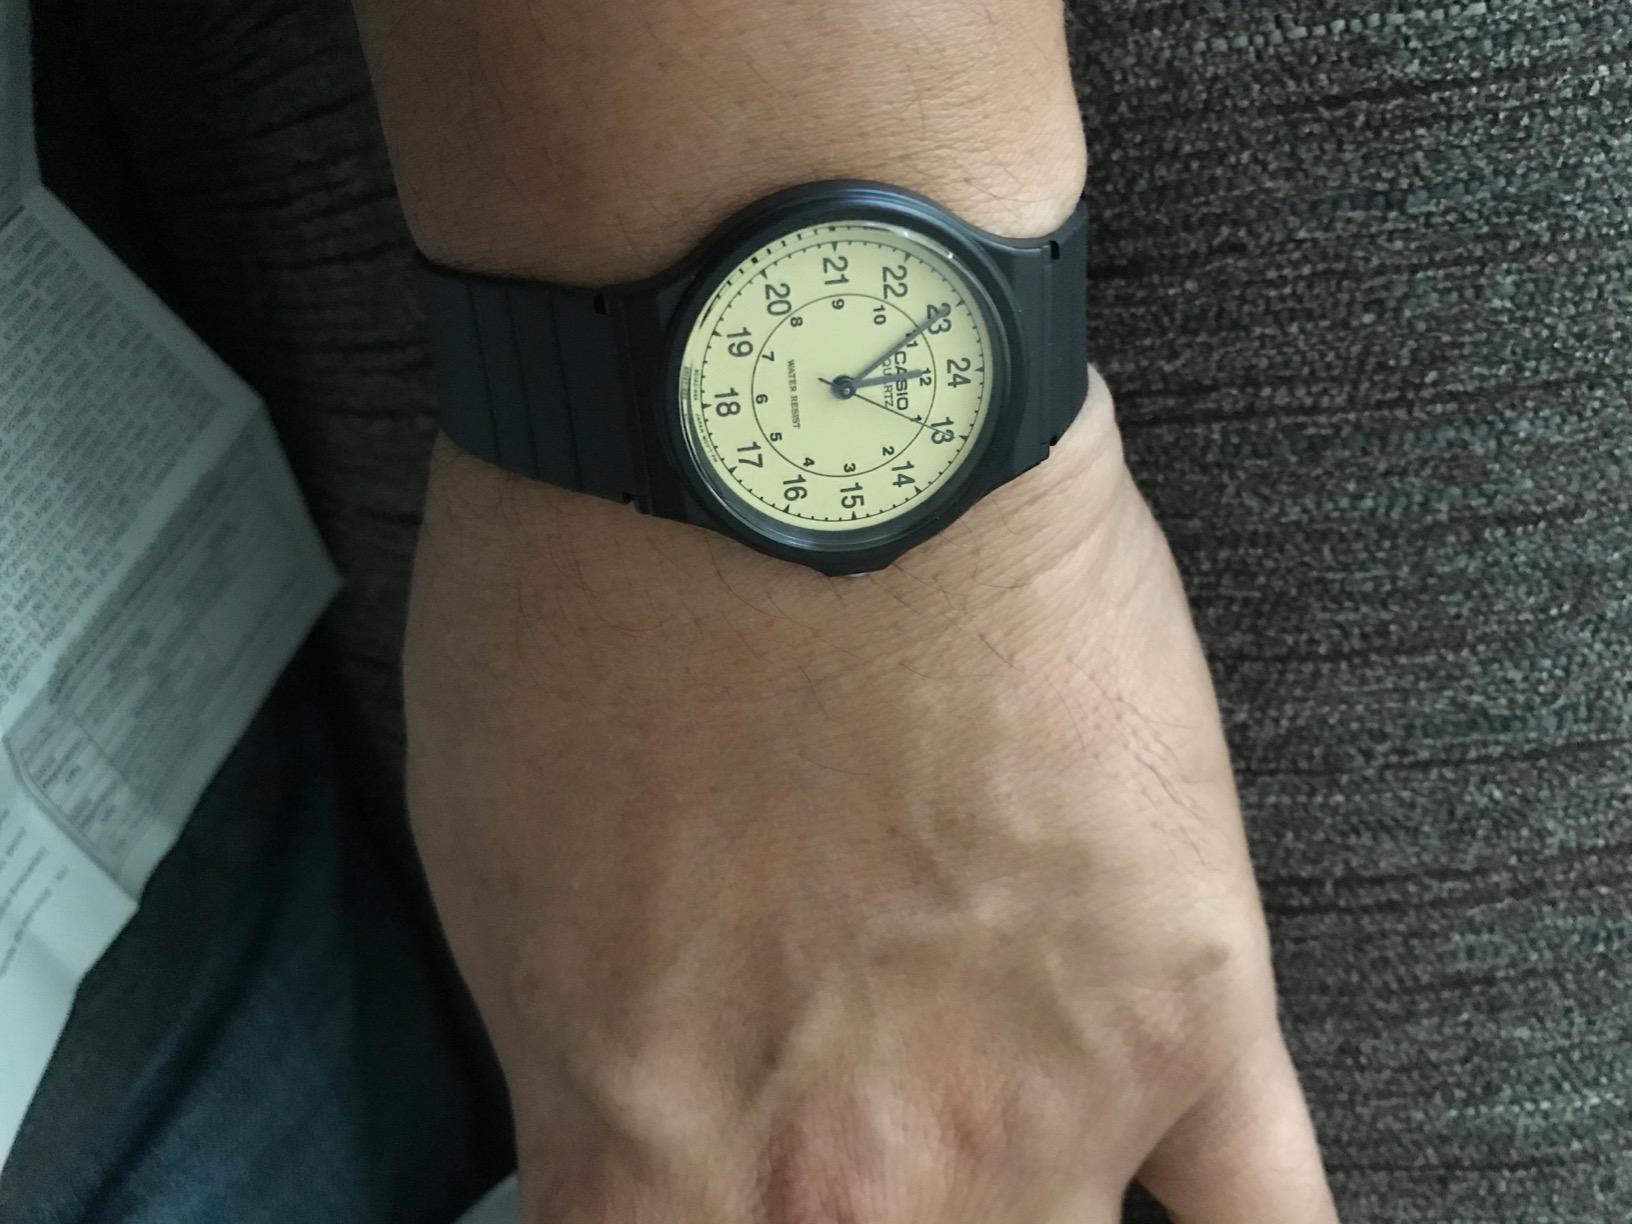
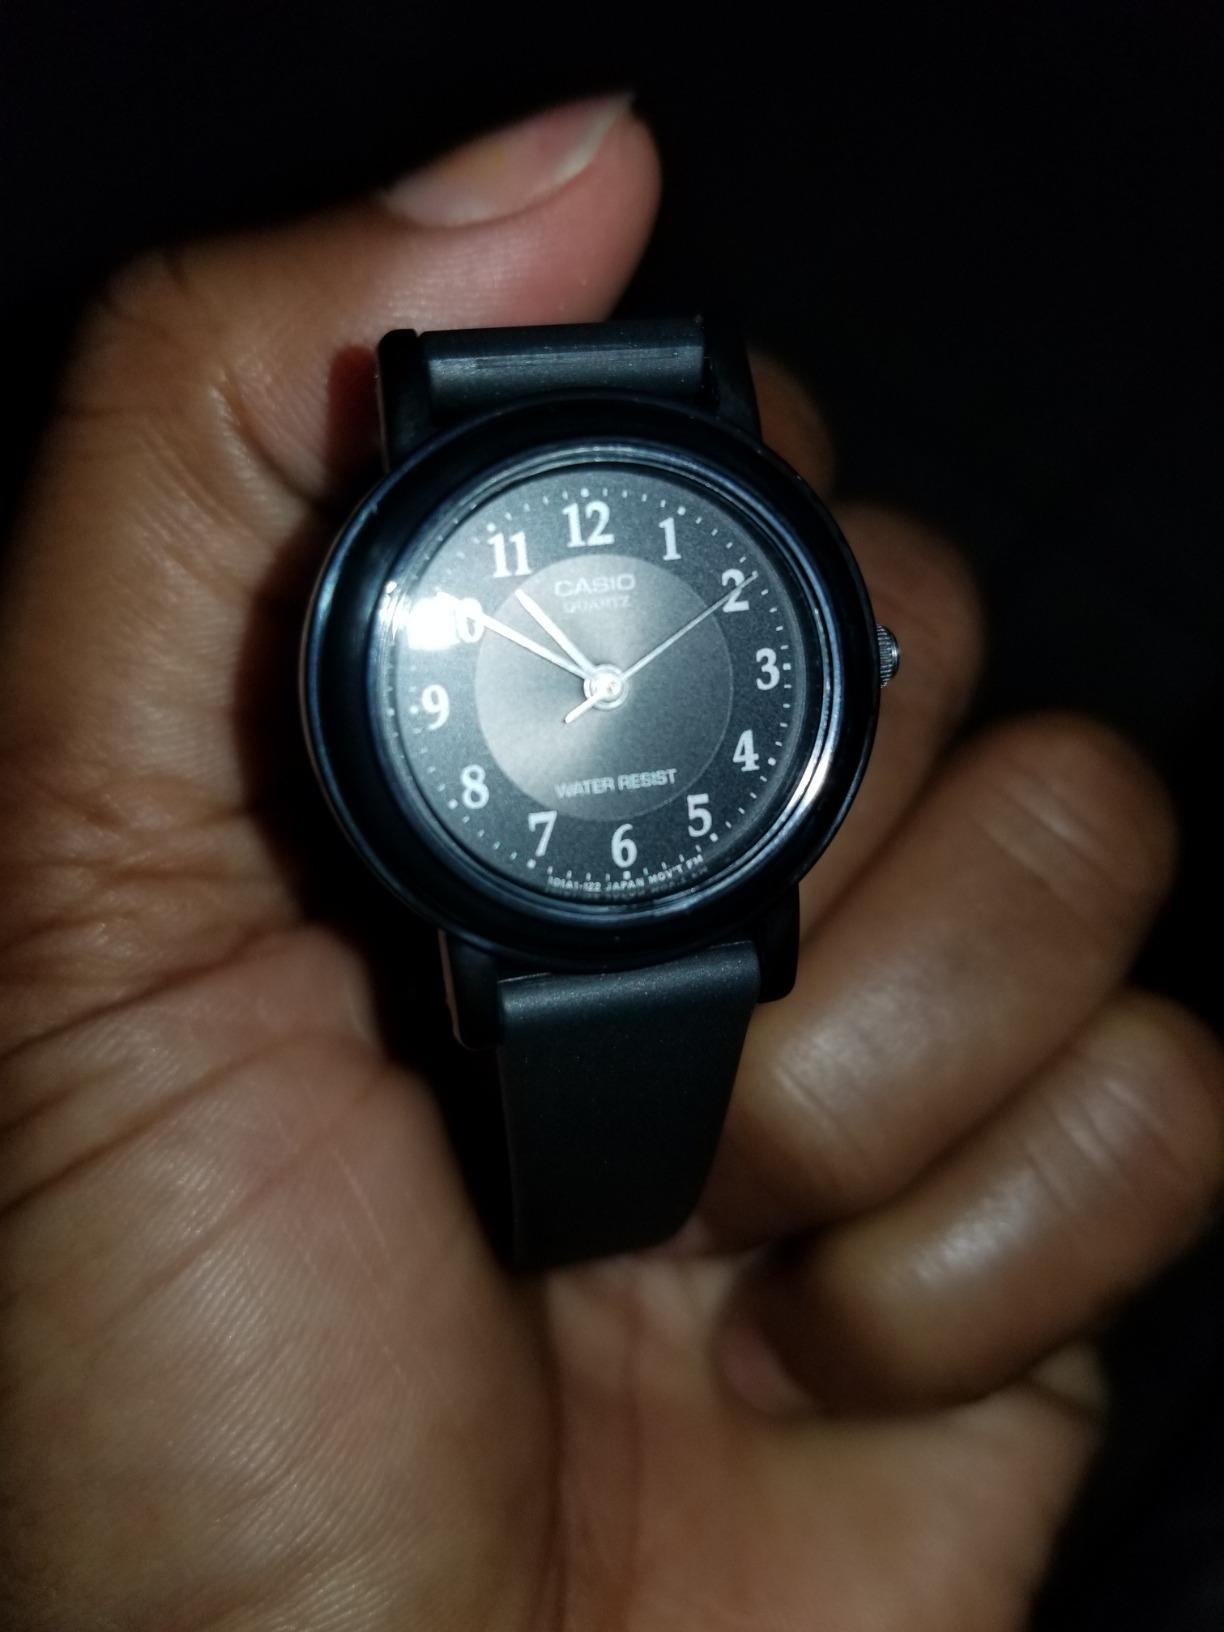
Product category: accessories_watch
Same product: no